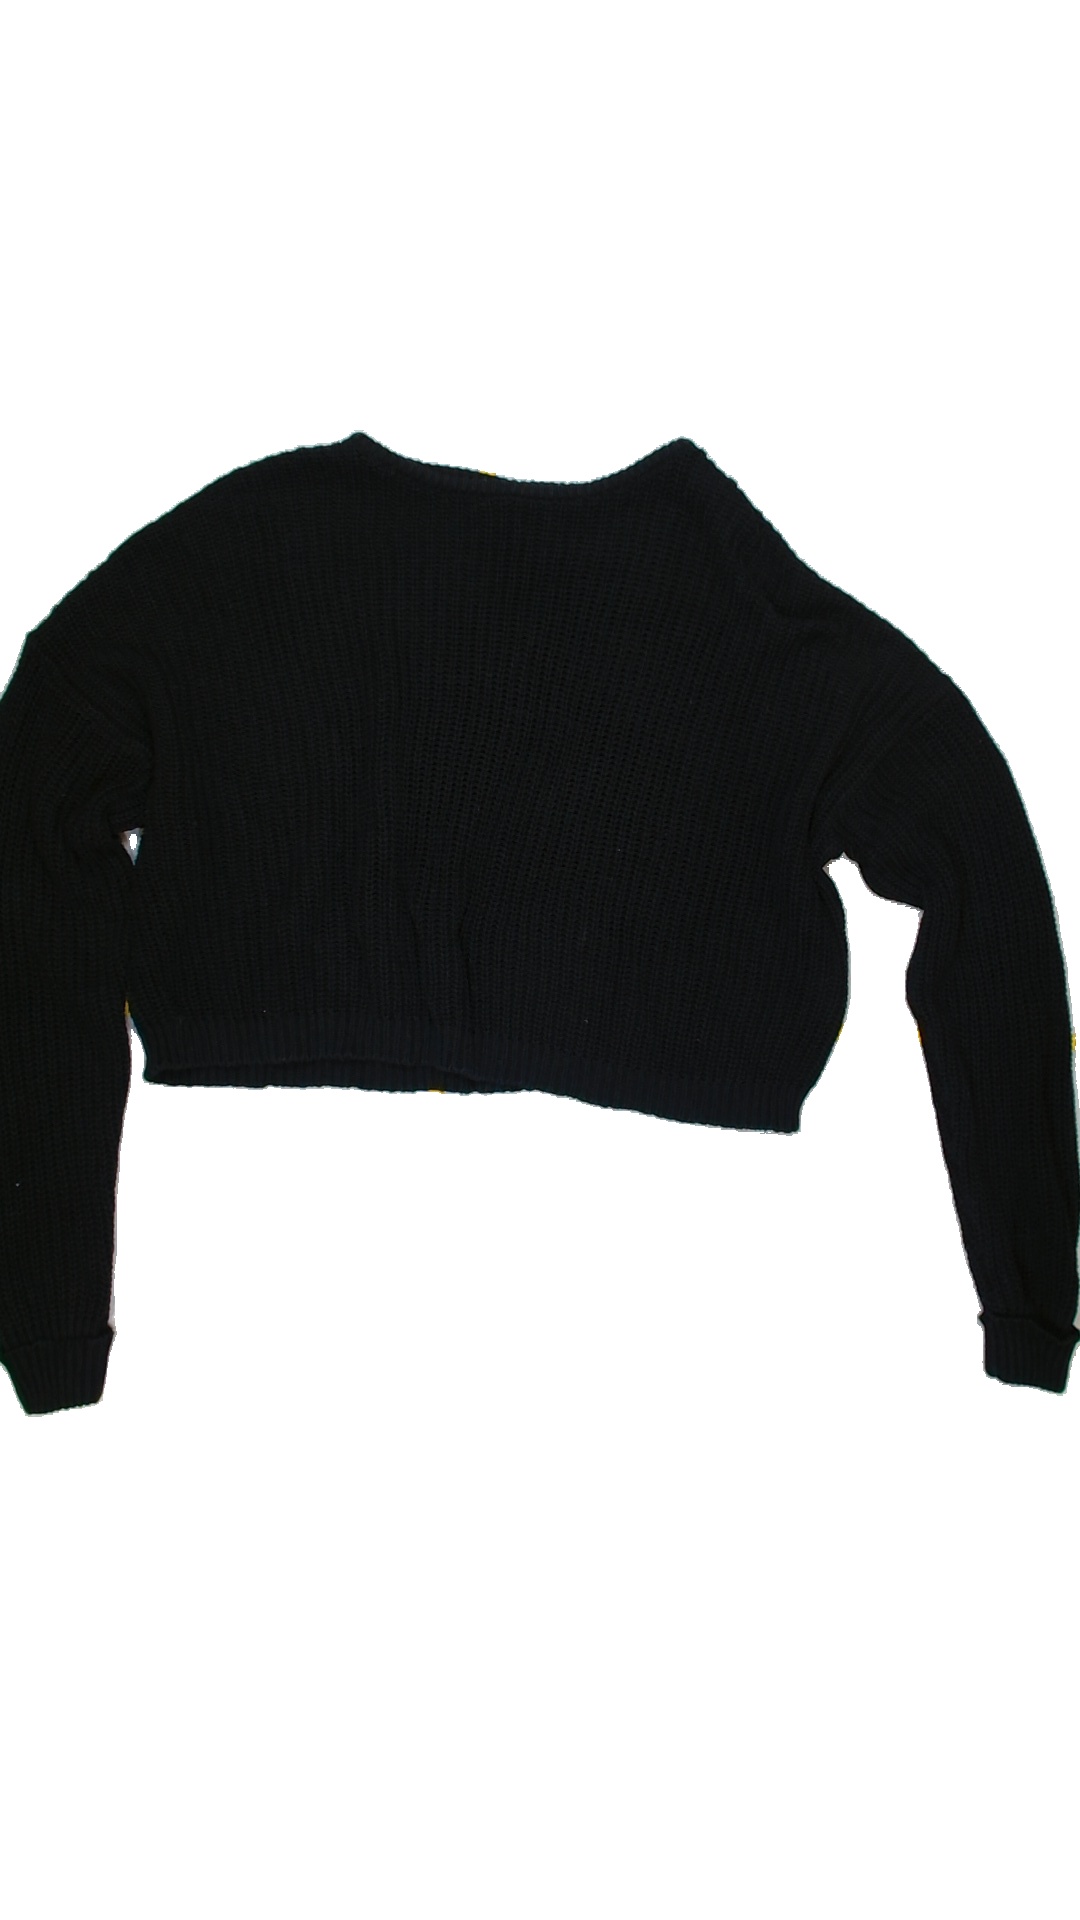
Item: Sweater (Ladies)
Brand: Fbsisters (new Yorker)
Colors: Black
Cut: Regular
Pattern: Plain
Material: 66% Acry 34% Cotton
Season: All
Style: No trend
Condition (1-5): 5
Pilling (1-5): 5
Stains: No
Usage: Reuse
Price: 100-150